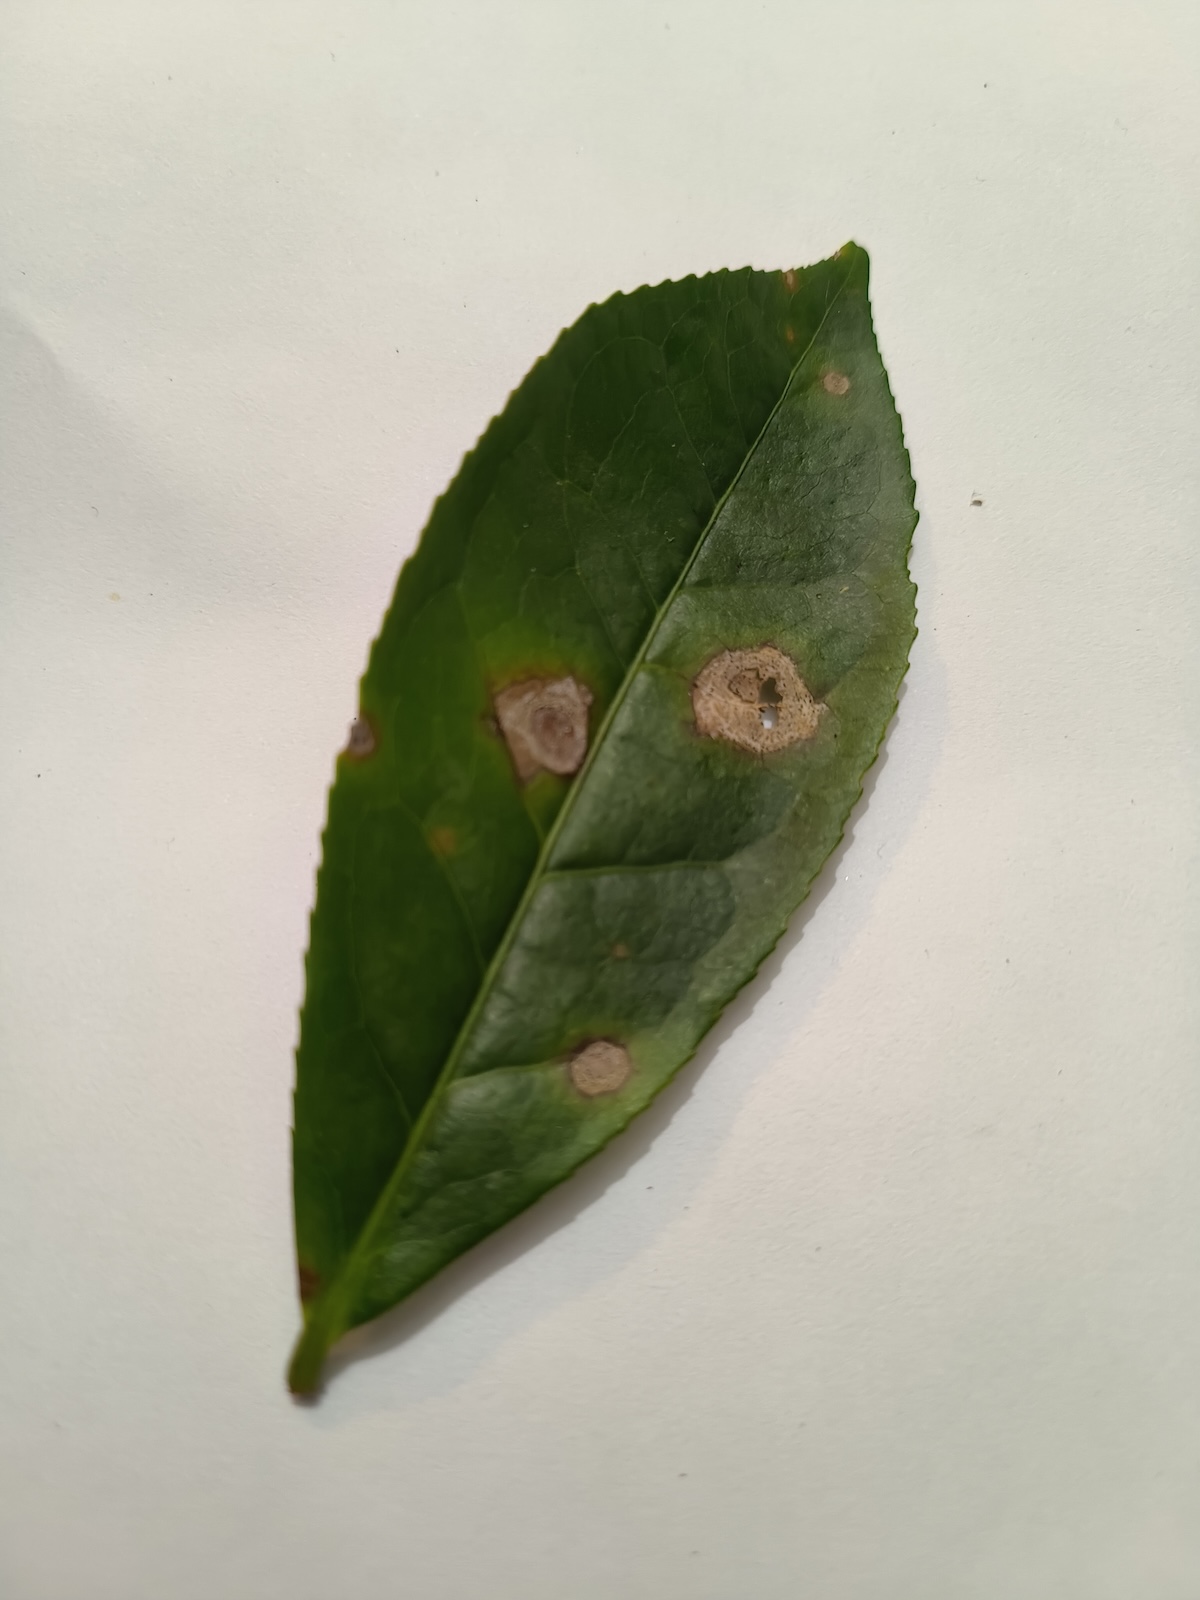
Label: Gray Blight